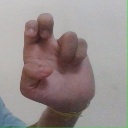
अक्षर: अ